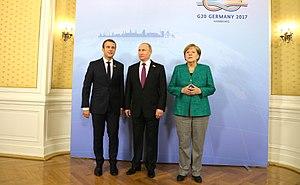
Emmanuel Macron [emanɥɛl makʁɔ̃], né le 21 décembre 1977 à Amiens, est un haut fonctionnaire, banquier d'affaires et homme d'État français. Il est président de la République française depuis le 14 mai 2017.